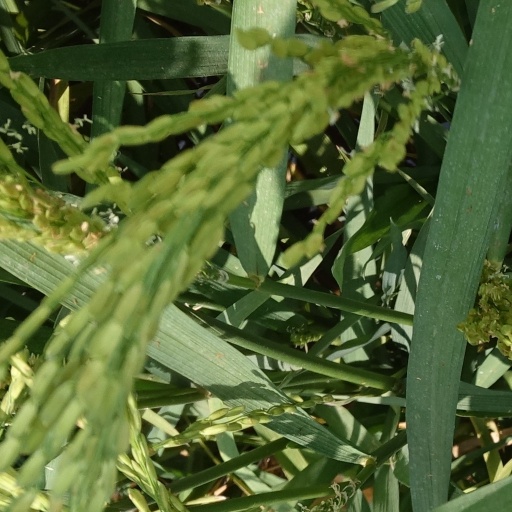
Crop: rice